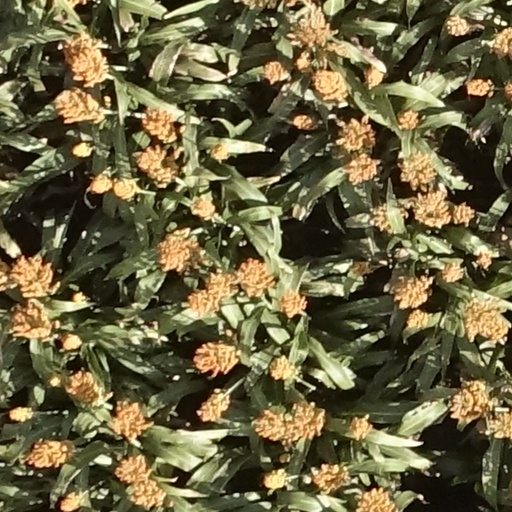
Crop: sorghum